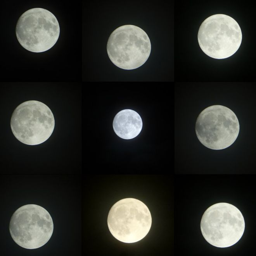
a selection of pictures as the moon makes its closest approach